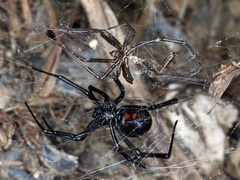
Species: Lactrodectus_hesperus